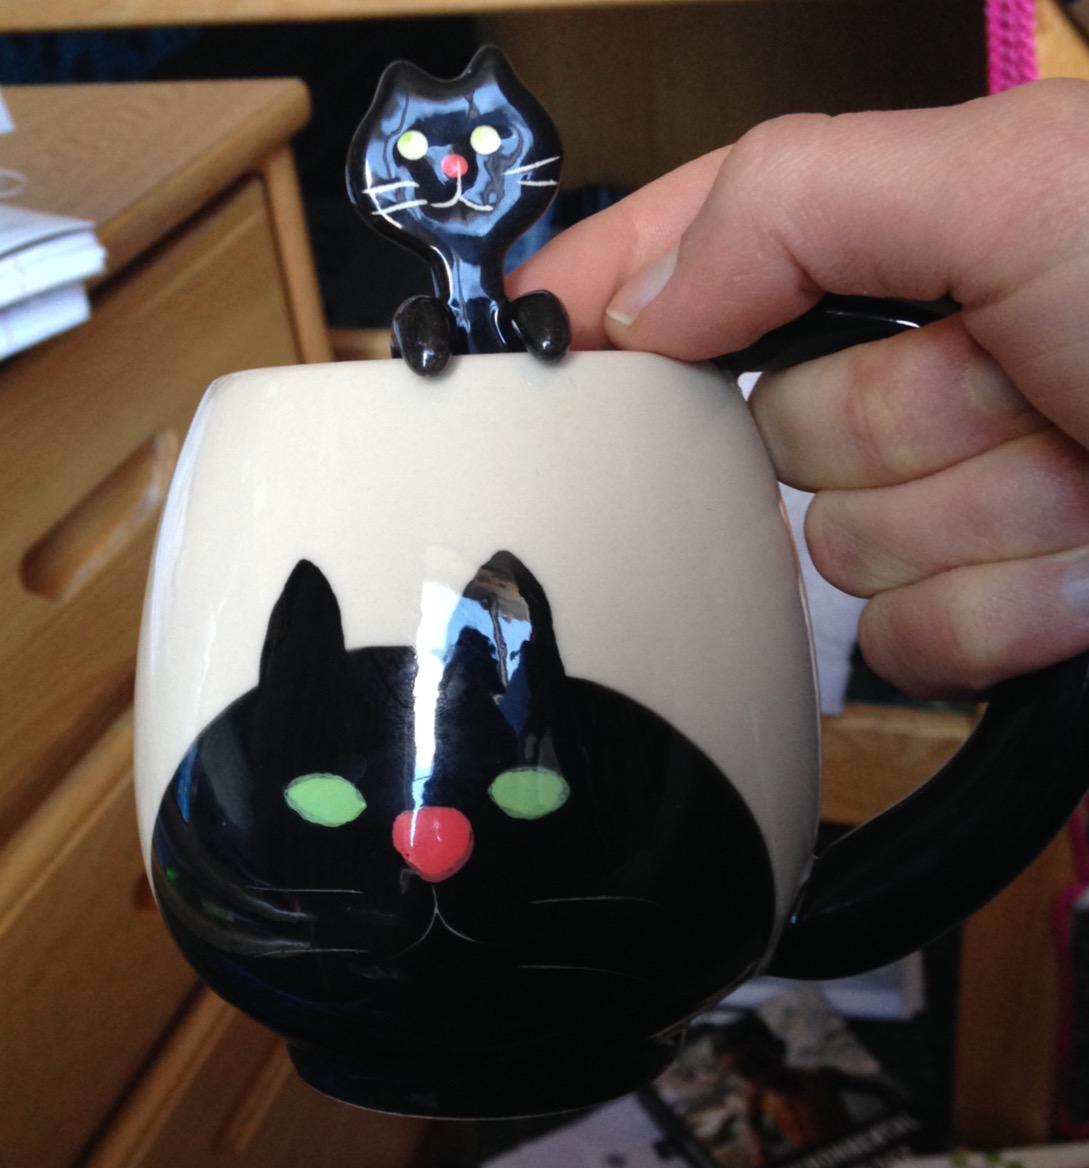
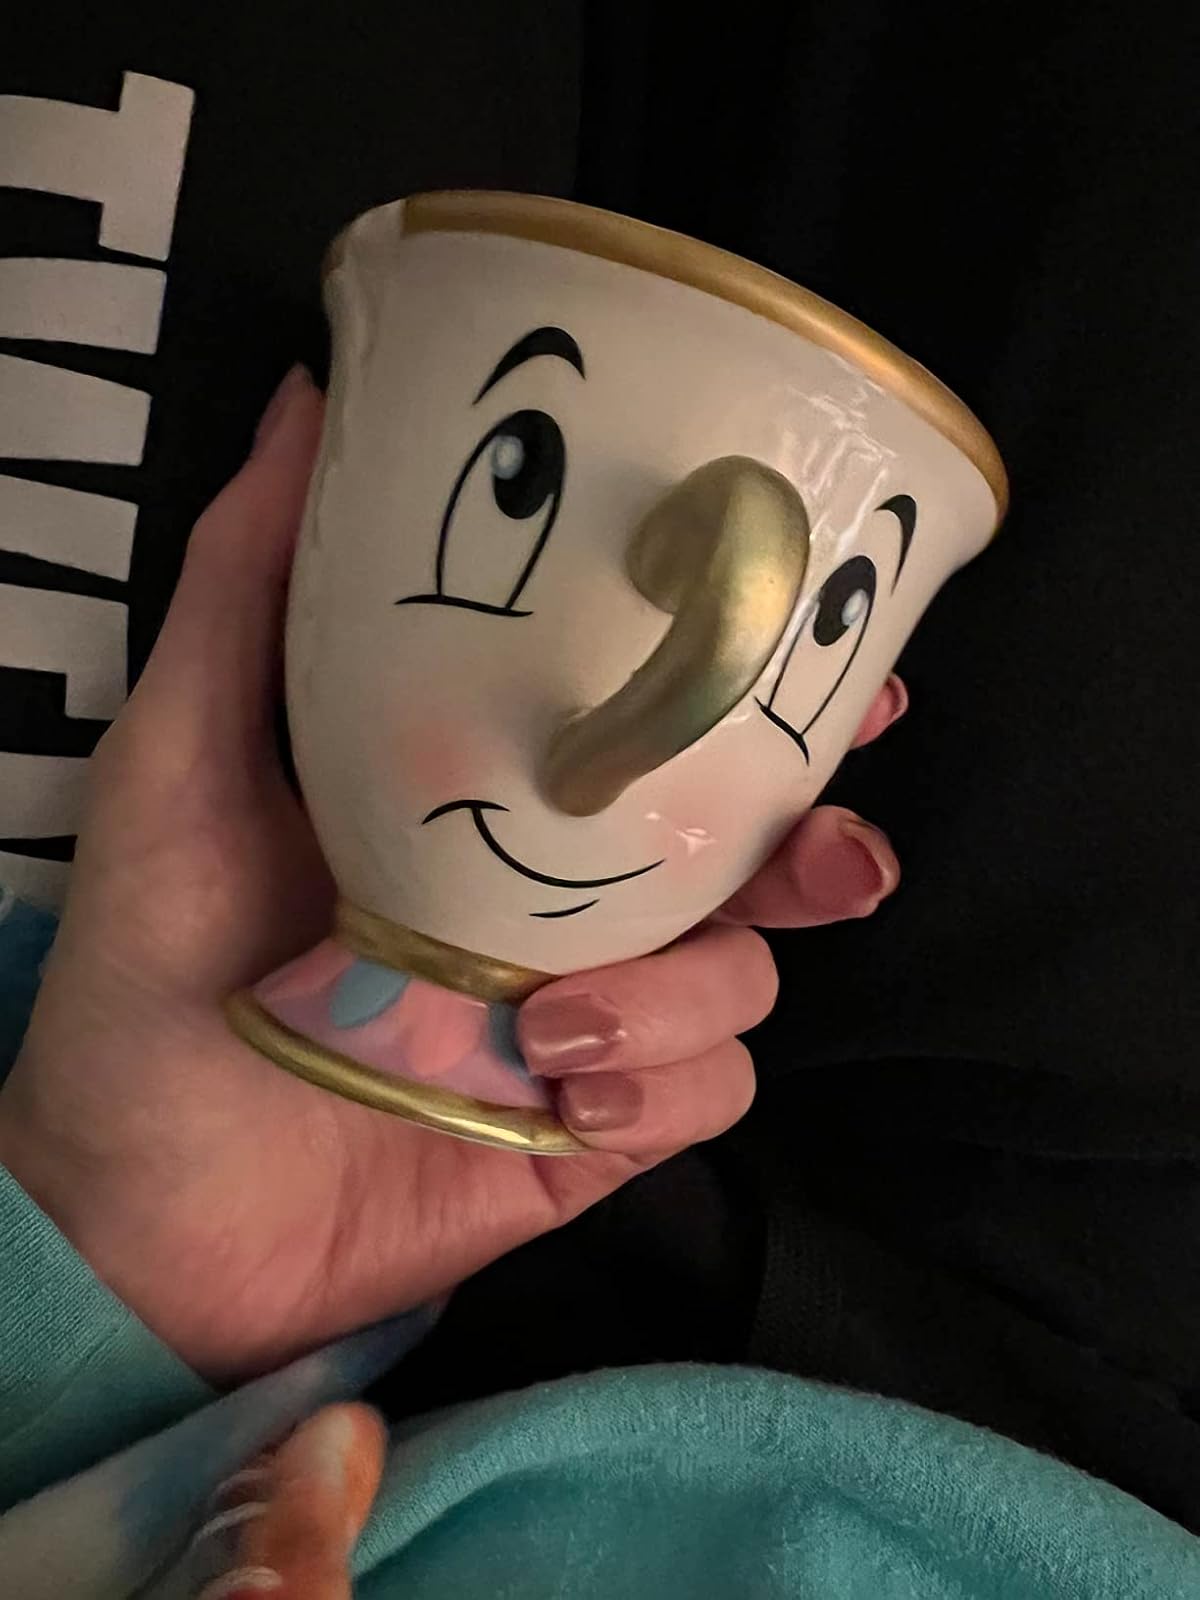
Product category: items_mug
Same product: no